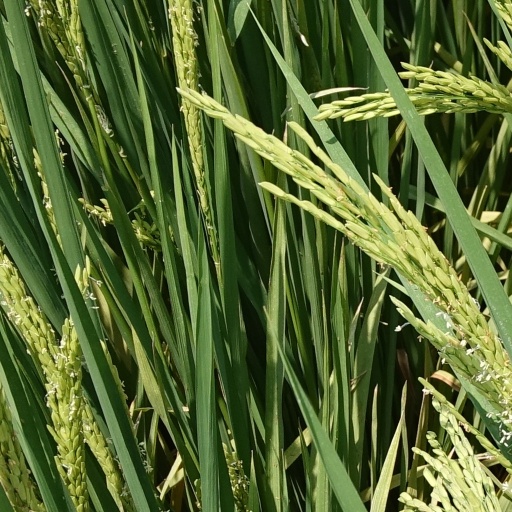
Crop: rice